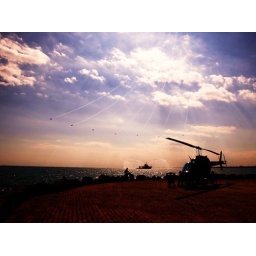
earth wind water and fire in the sky